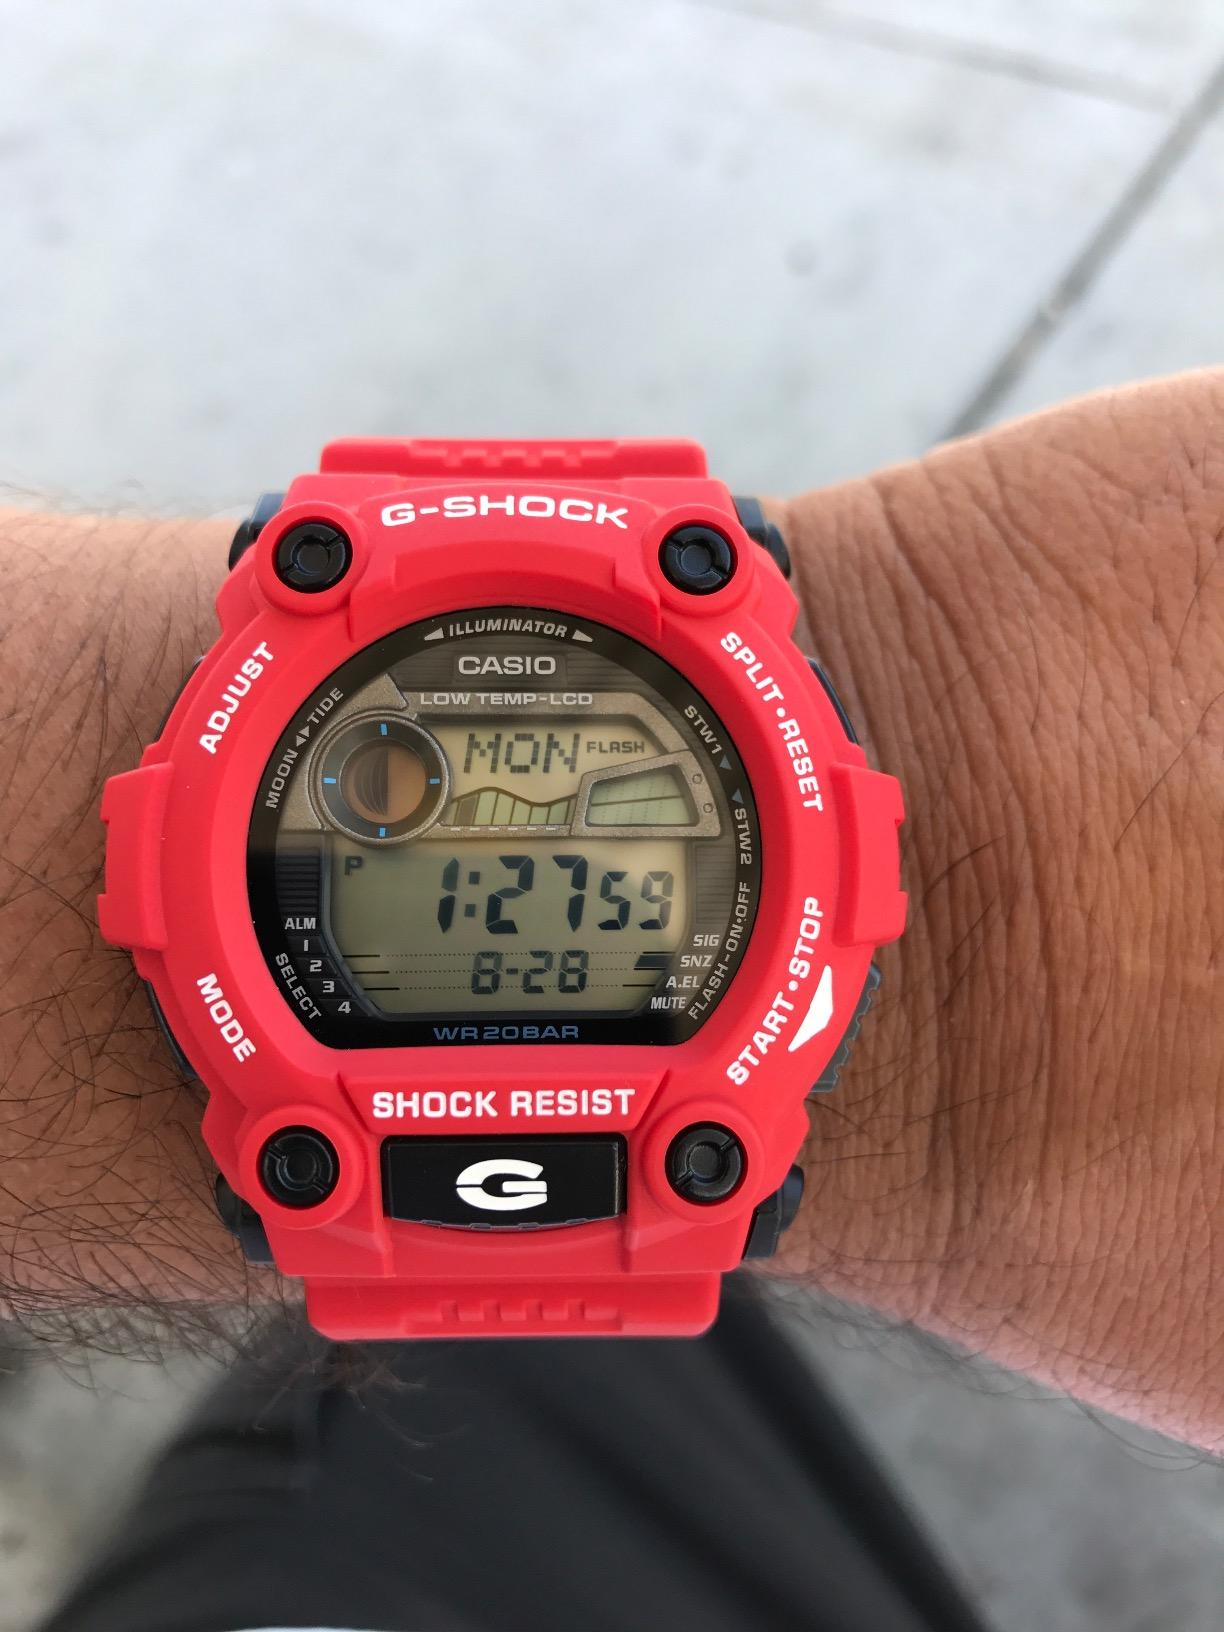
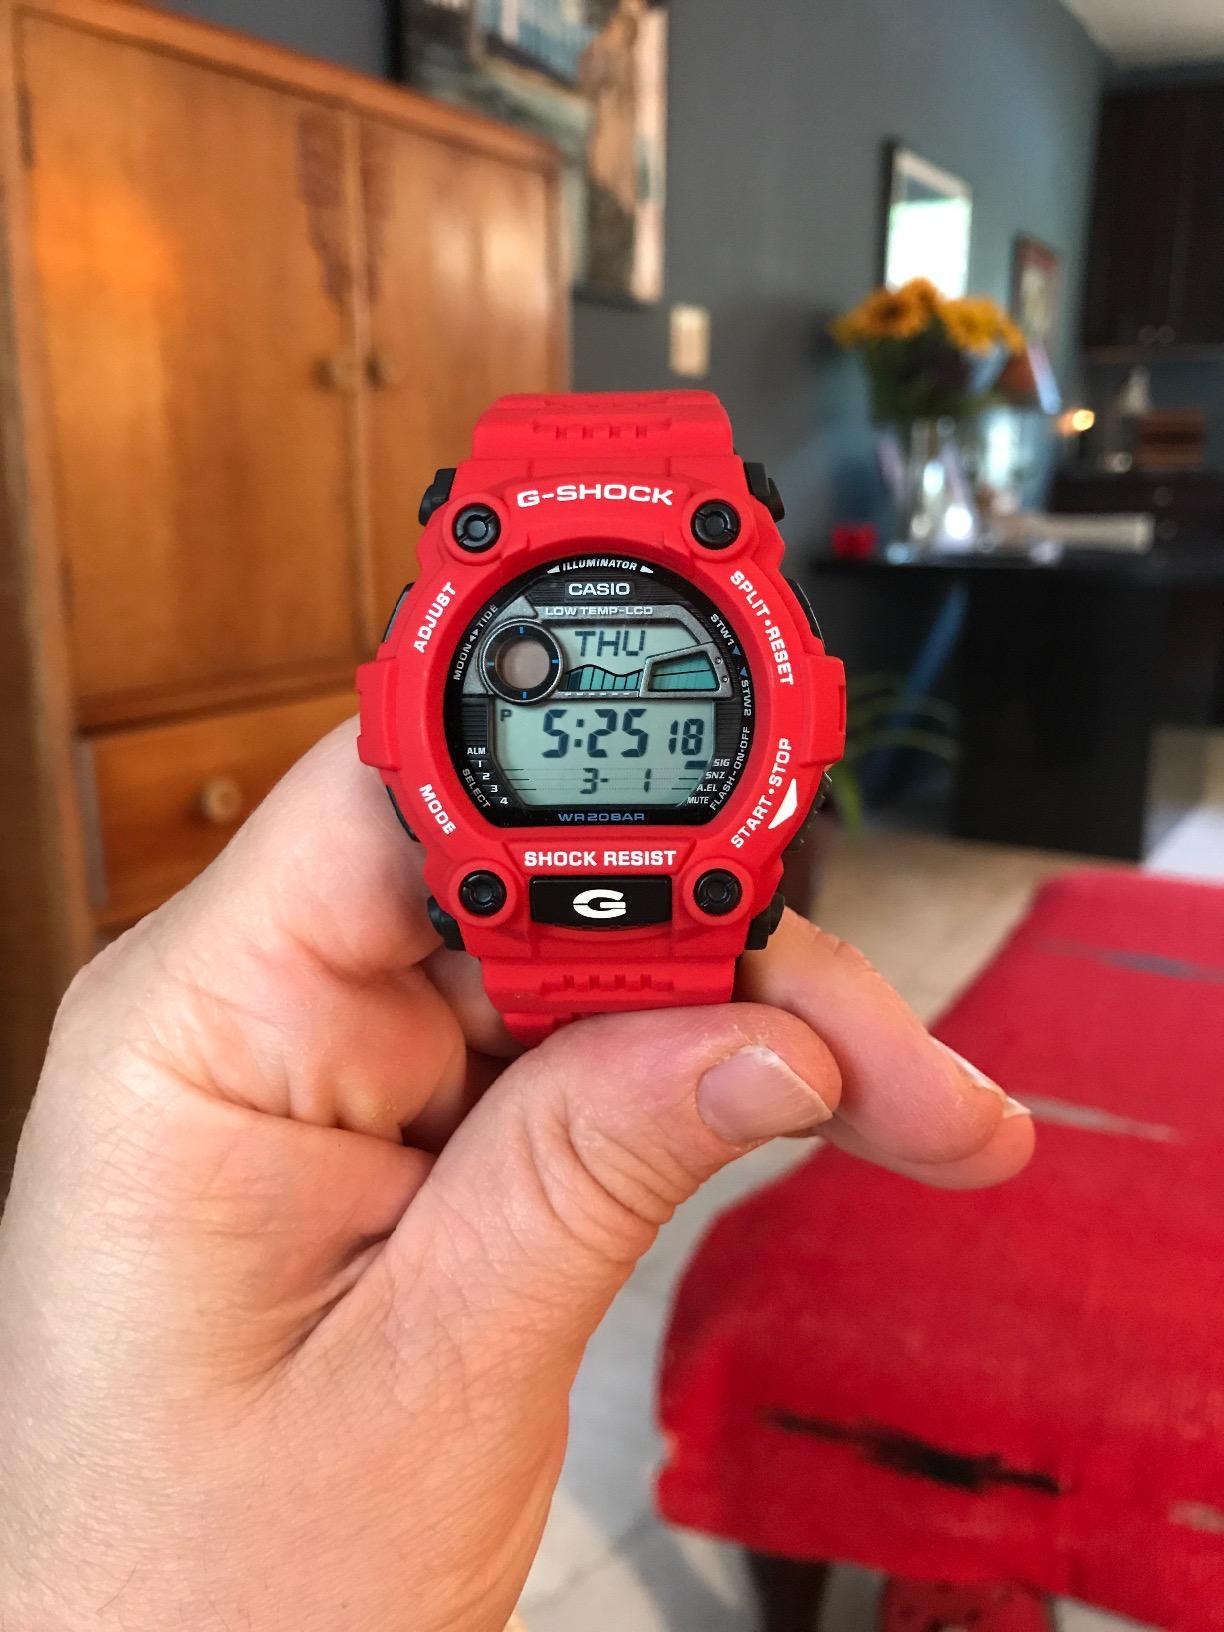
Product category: accessories_watch
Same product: yes